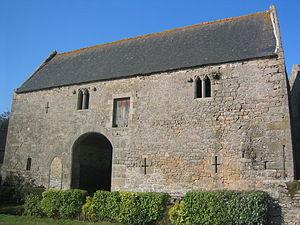
Vue depuis l'espace public de la façade Est fortifiée
Le manoir des Fossés est un manoir situé à Plélan-le-Petit, en France.